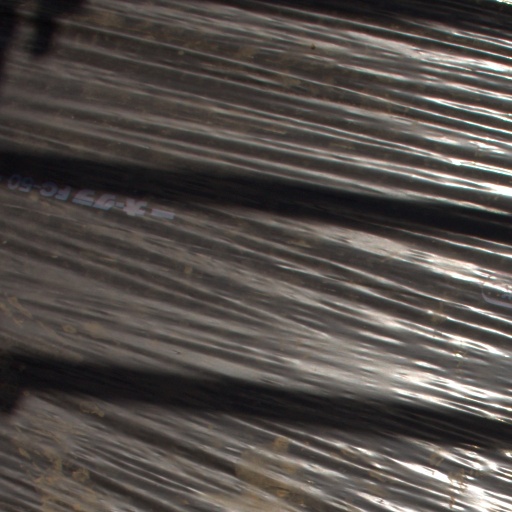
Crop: Jerusalem artichoke